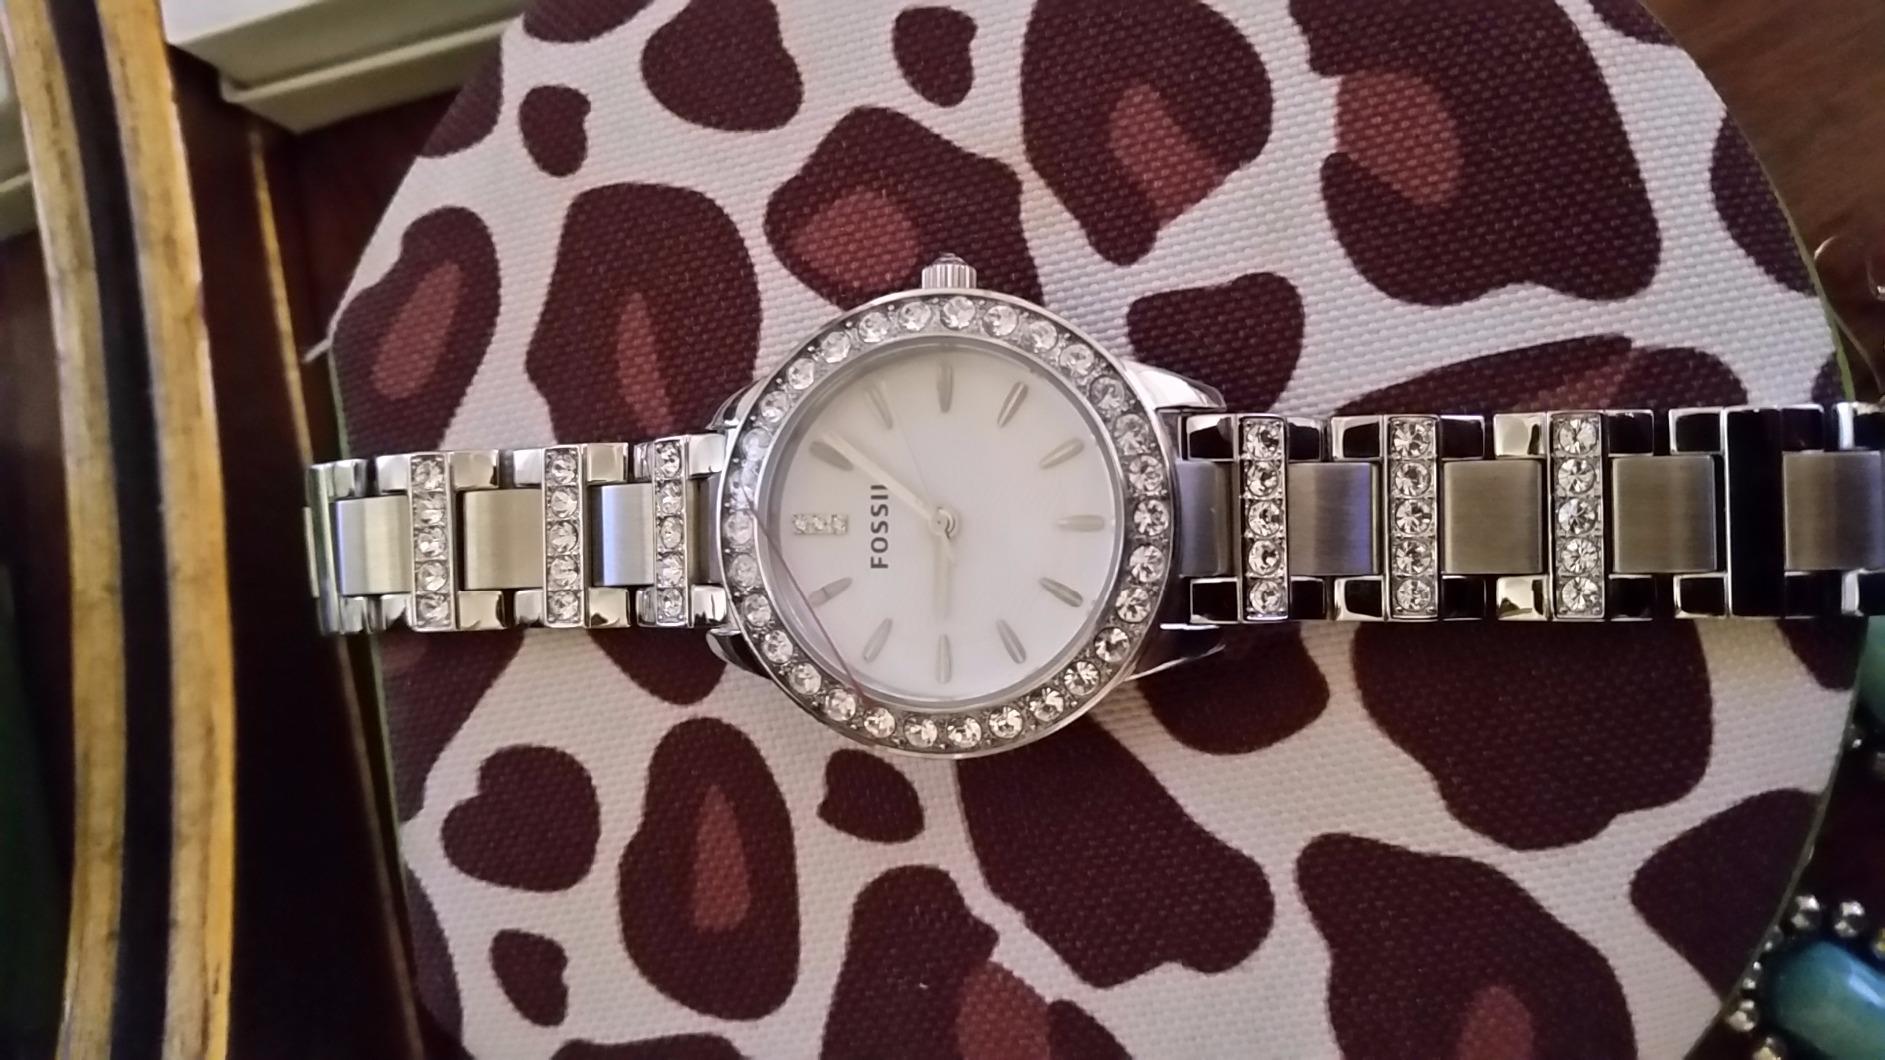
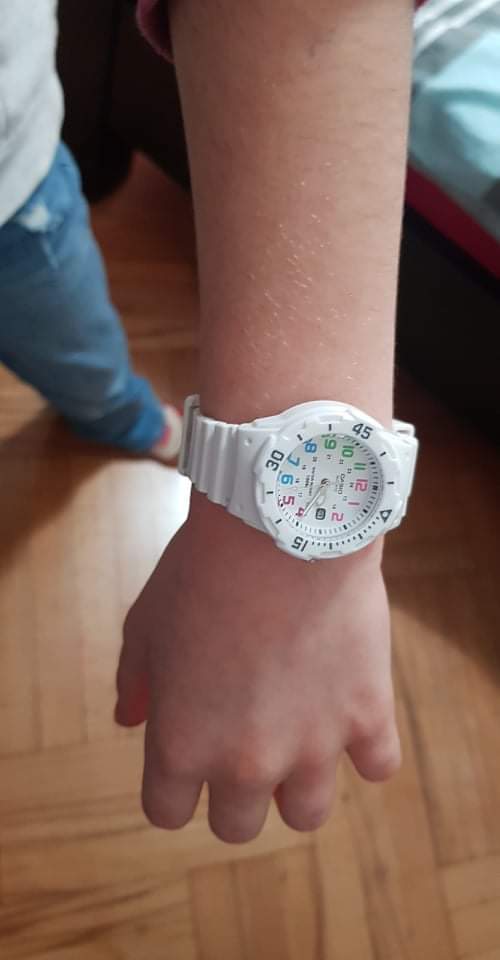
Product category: accessories_watch
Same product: no